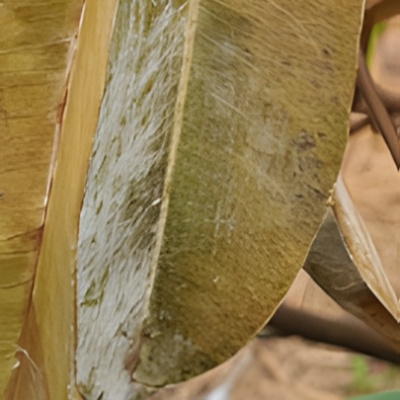
Label: Leaf_Rhizoctonia